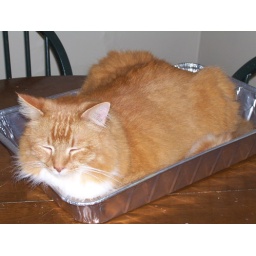
I was going to bake a dump cake in this pan, guess it's a cat bed for now.